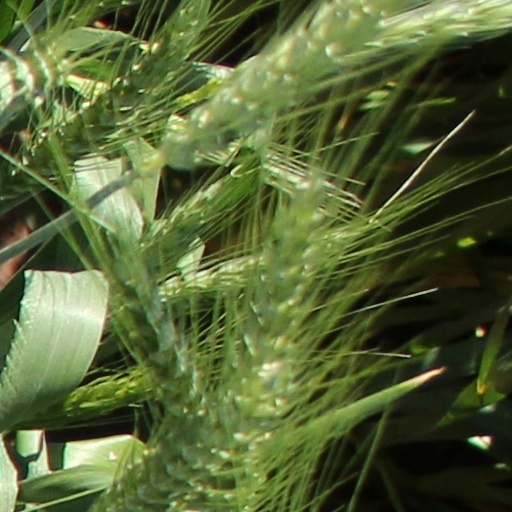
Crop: wheat